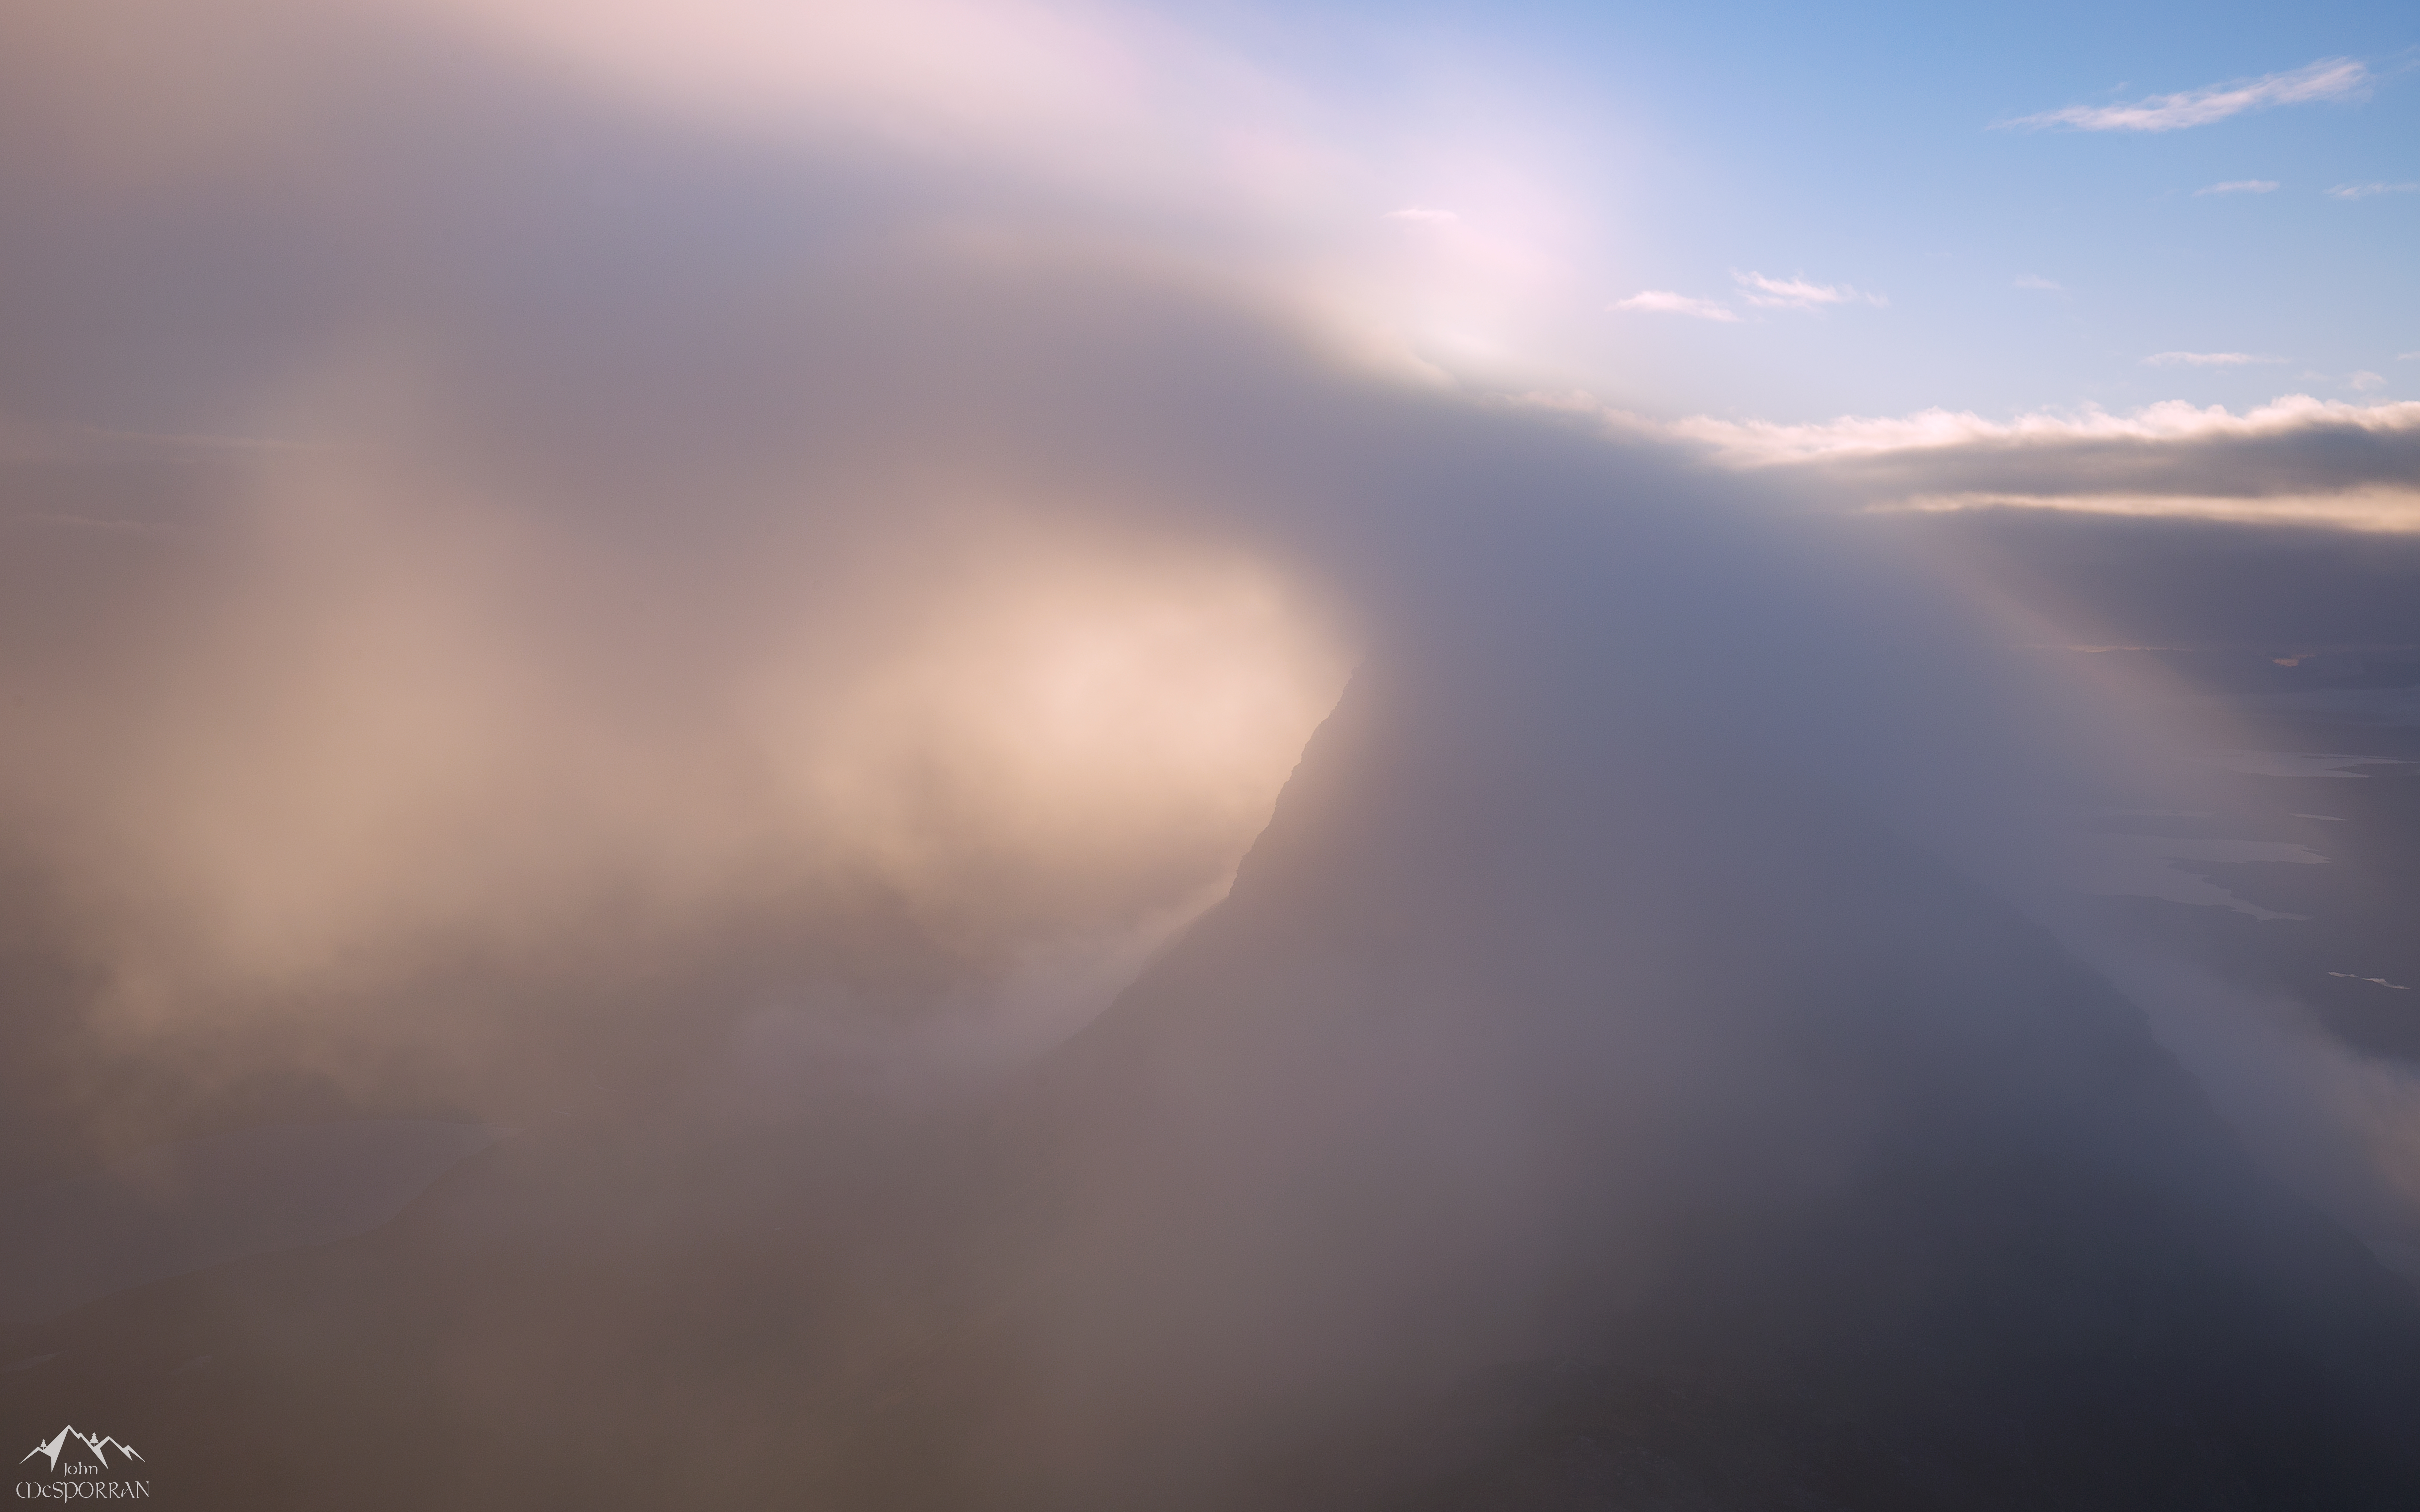
landscape, horizon, light, cloud, sky, sun, fog, sunrise, sunset, mist, sunlight, morning, wave, dawn, atmosphere, dusk, evening, reflection, weather, canon6d, scotland, highlands, westhighlands, ef1635mmf4lisusm, northwesthighlands, suilven, meallmeadhonach, morningmist, caistealliath, meteorological phenomenon, atmospheric phenomenon, atmosphere of earth